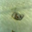
Label: ray